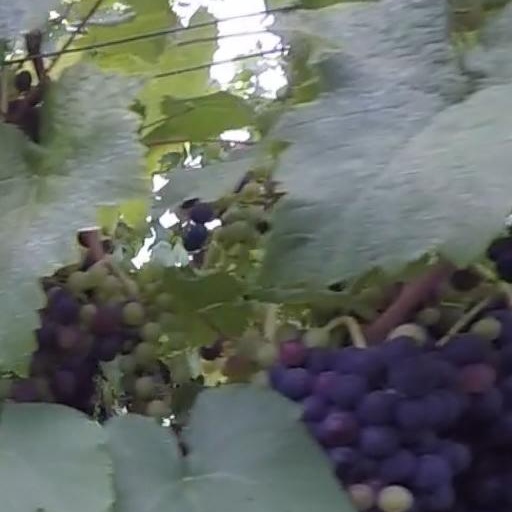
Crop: grape